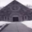
Label: house